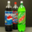
Label: bottle